Harmeet Singh (footballer)

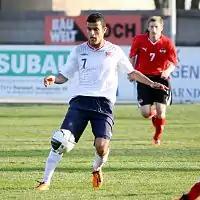
Harmeet Singh playing for Norway U21 in 2011.

Singh has represented Norway at the U15, U16, U17, U18, U19 and U21 levels. On 5 June 2009, at just 18 years of age, he made his debut for the U21s in a 1–1 draw against Estonia U21.